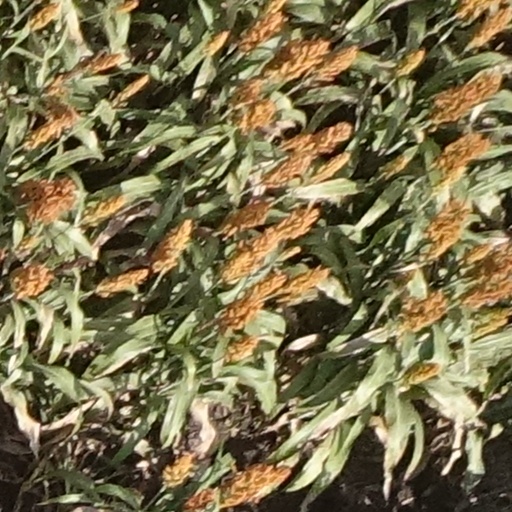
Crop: sorghum